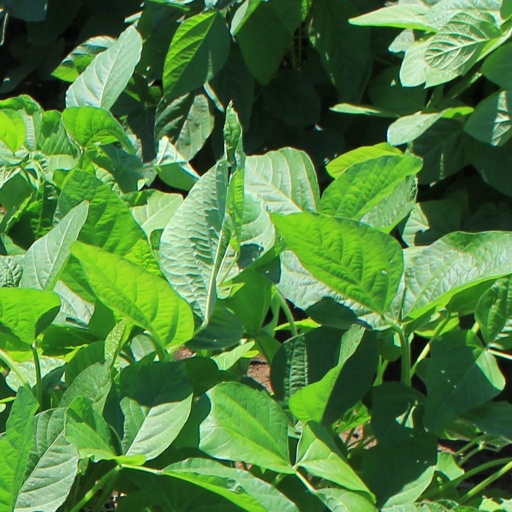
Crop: soybean